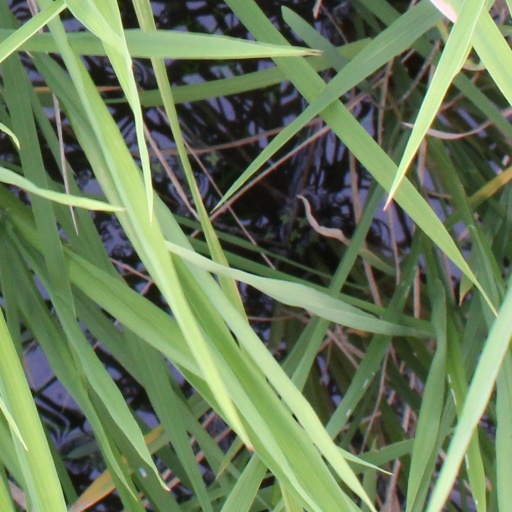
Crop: rice